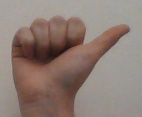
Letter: dhad